Ancient Egyptian units of measurement

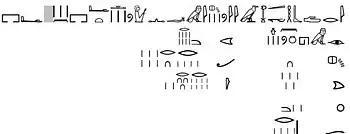
Problem 80 on the Rhind Mathematical Papyrus: As for vessels ("debeh") used in measuring grain by the functionaries of the granary: done into henu, 1 hekat makes 10; makes 5; makes ; etc.

Units of volume appear in the mathematical papyri. For example, computing the volume of a circular granary in RMP42 involves cubic cubits, khar, heqats, and quadruple heqats. RMP80 divides heqats of grain into smaller henu.